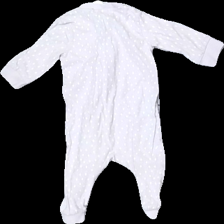
View: back
Type: Pajamas
Category: Children
Brand: Kappahl
Colors: Purple, Beige
Material: 100% Cotton
Pattern: Dots
Cut: Regular
Size: 62
Season: All
Price range: 50-100
Recommended usage: Reuse
Description: pjamas with dots